Peru

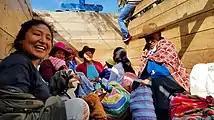
Quechua travelers in the Andes

Over recent decades, Peru's foreign relations has historically been dominated by close ties with the United States and Asia, particularly through the Asia-Pacific Economic Cooperation (APEC), the World Trade Organization, the Pacific Alliance, Mercosur, and the Organization of American States (OAS).